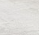
Surface type: concrete